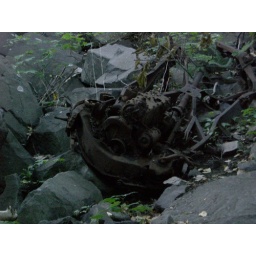
rusty car parts in rocks